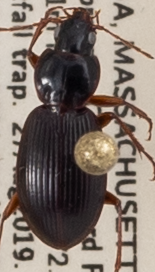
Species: Synuchus impunctatus
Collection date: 2019-08-27
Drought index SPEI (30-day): -0.51
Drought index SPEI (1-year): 1.25
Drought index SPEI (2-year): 1.69